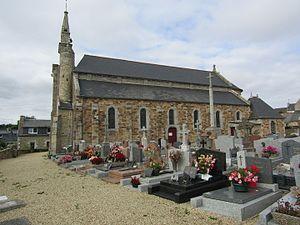
Eglise Saint-Maudez de Coatascorn
Coatascorn [kwataskɔʁn] est une commune française située dans le département des Côtes-d'Armor, en région Bretagne.
La liste des églises des Côtes-d'Armor recense de la manière la plus complète possible les églises, cathédrales et basiliques situées dans le département français des Côtes-d'Armor.